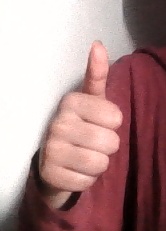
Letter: aleff